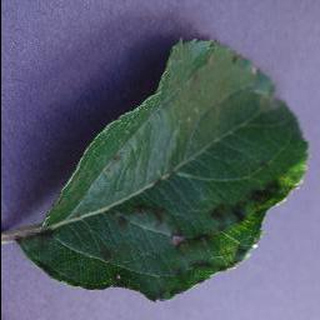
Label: apple_apple_scab